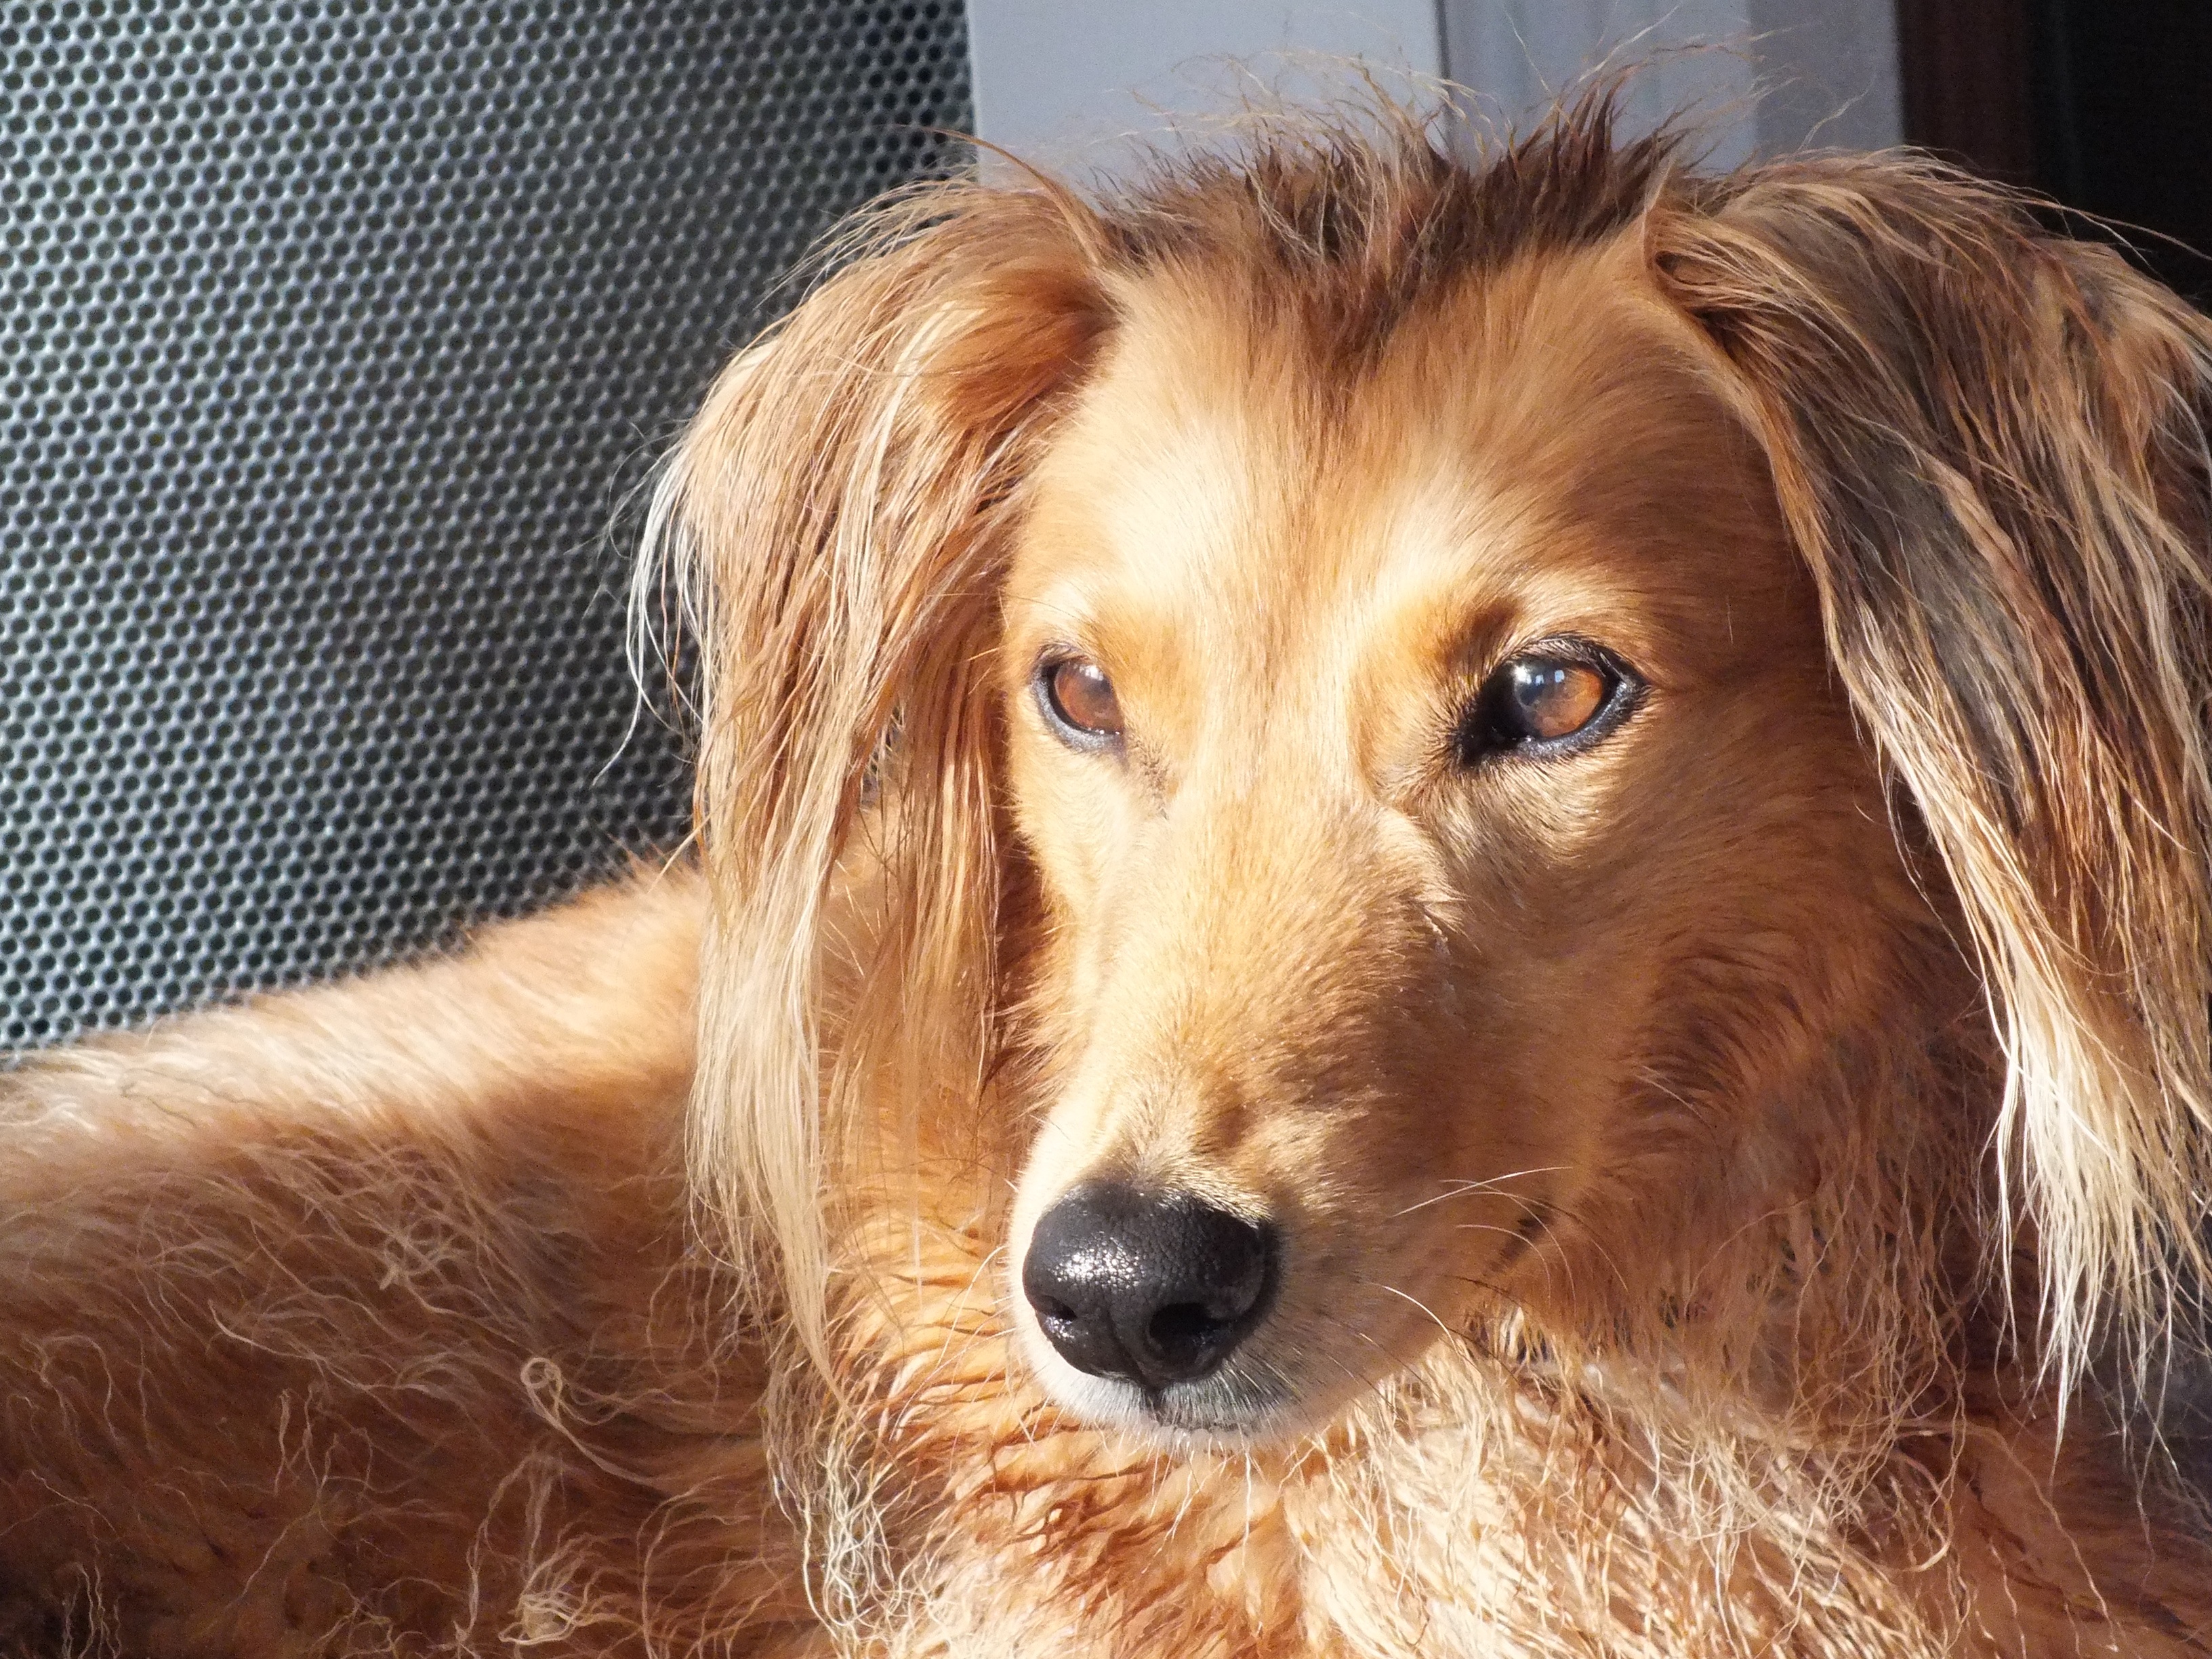
dog, mammal, nose, dogs, golden retriever, vertebrate, dog breed, crossbreed, saluki, dog like mammal